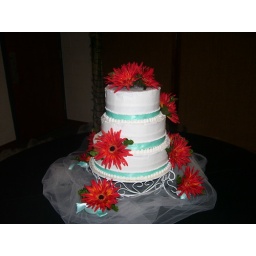
Three tiered cake with ribbon around the base of each tier and frosting dots above and below ribbon.  Artificial flowers.